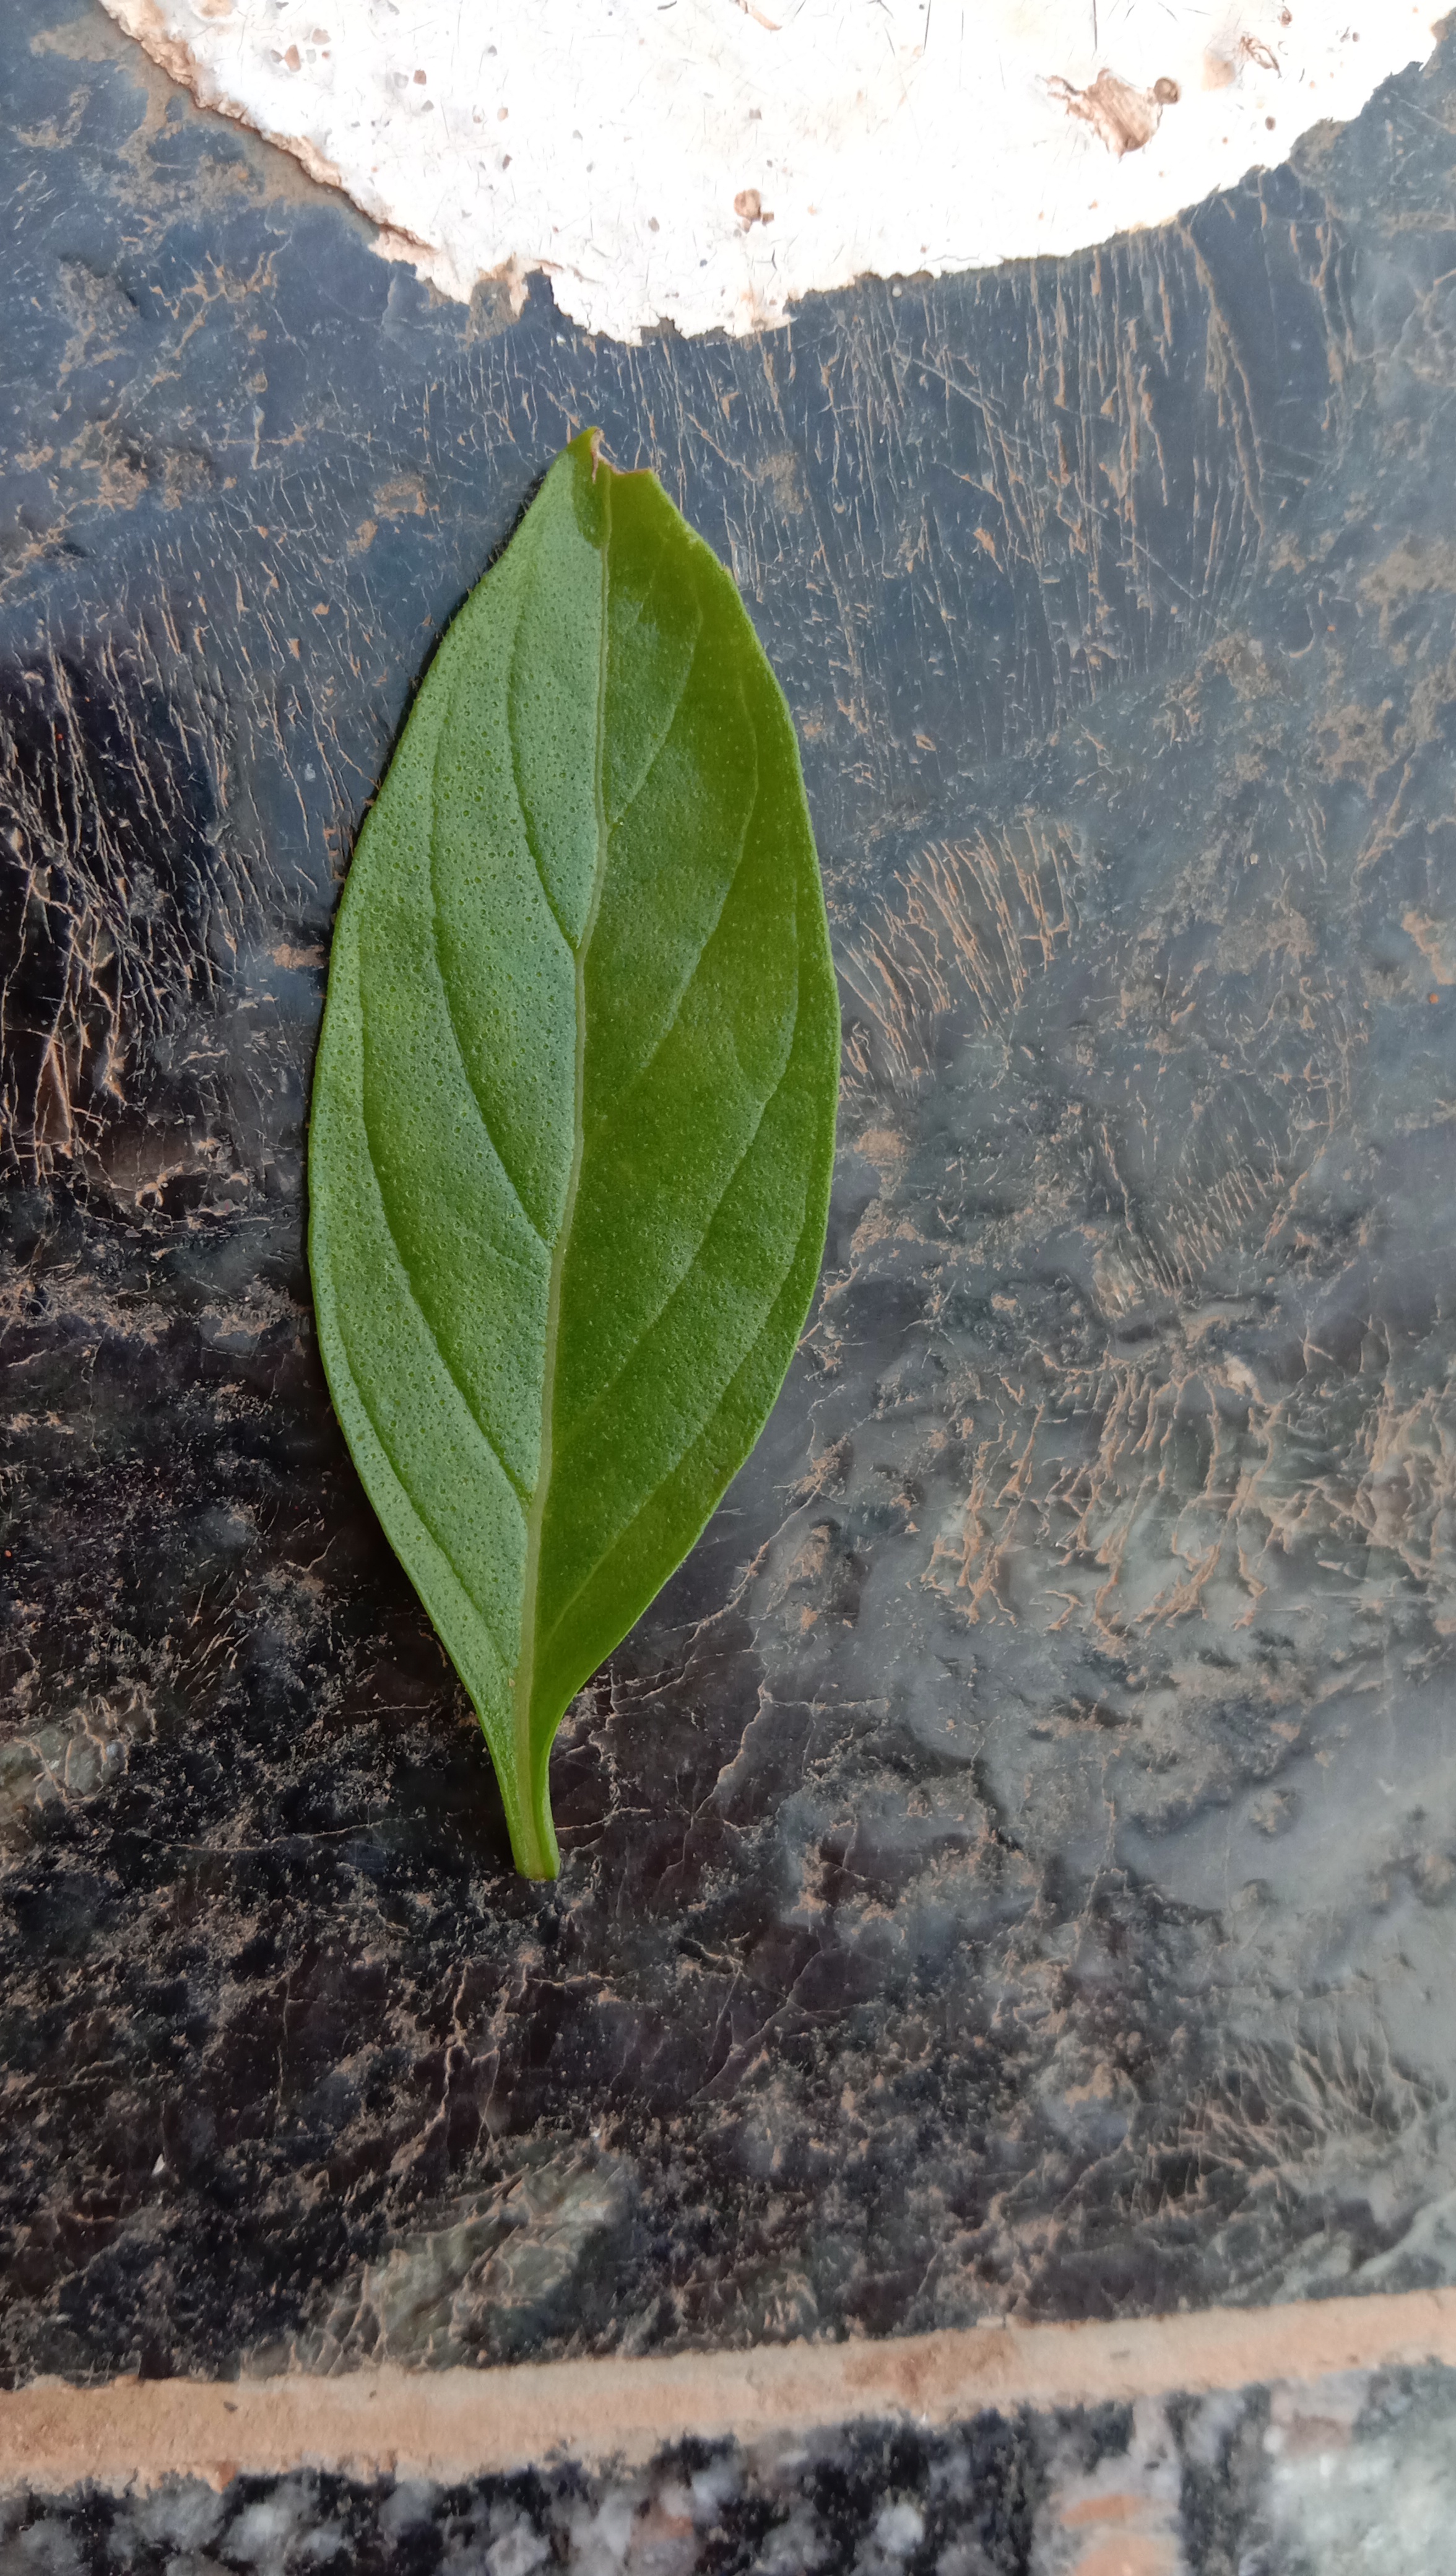
Plant: kamakasturi